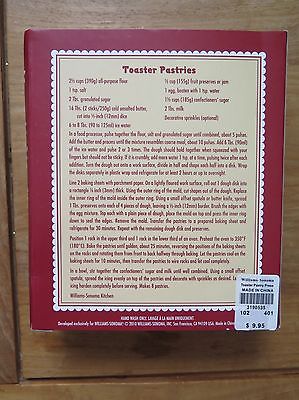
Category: toaster